Theodore Henry Broadhead

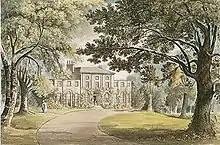
Holly Grove House, residence of Theodore Henry Broadhead in Windsor

The son of Theodore Henry Broadhead the elder, whose original surname was Brinckman, and his wife Mary Bingley, he was educated at Eton College, and matriculated at Emmanuel College, Cambridge in 1784, graduating in B.A. 1788, and M.A.in 1791. He became a cornet in the 1st Life Guards in 1790, and continued in a number of militia posts. From 1807 he lived in Windsor. His residence, "Holly Grove", had been designed by Thomas Sandby. It was later known as "Forest Lodge", and was absorbed into Windsor Great Park.